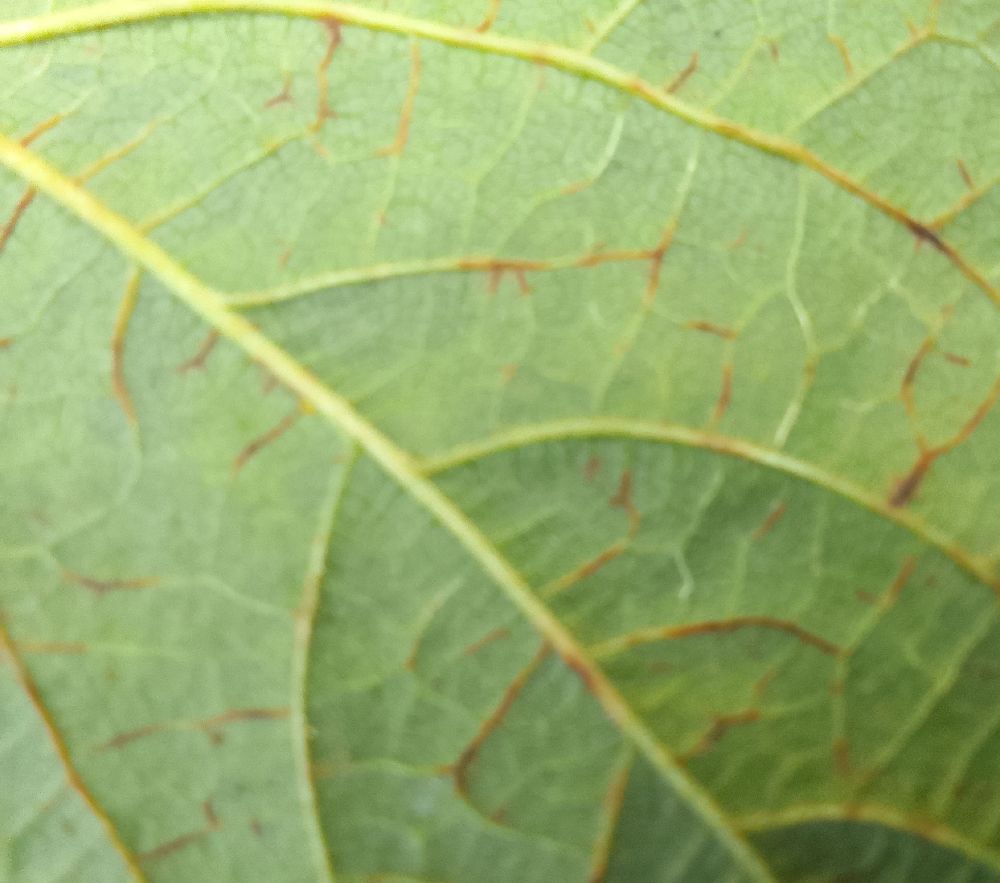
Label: anthracnose